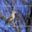
Label: bird